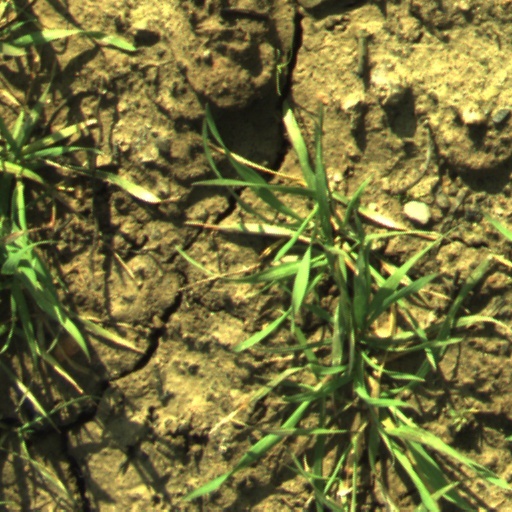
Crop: wheat